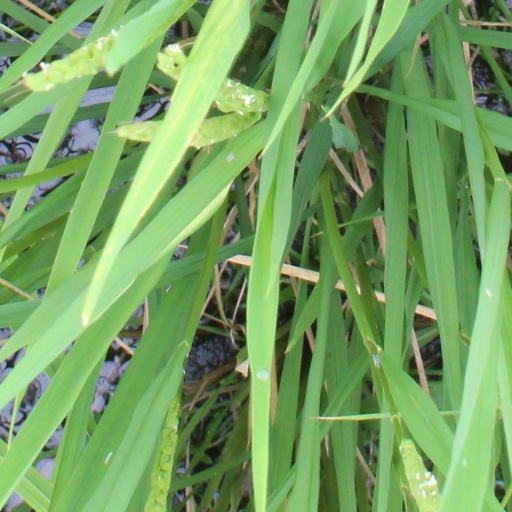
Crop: rice